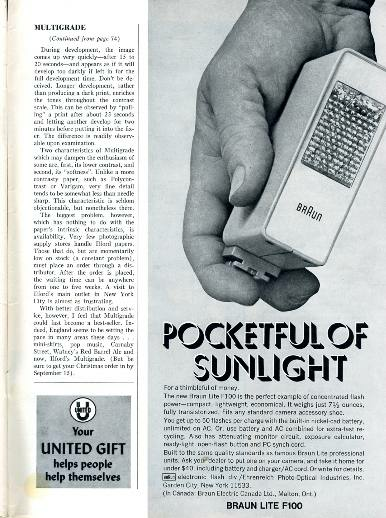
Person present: No